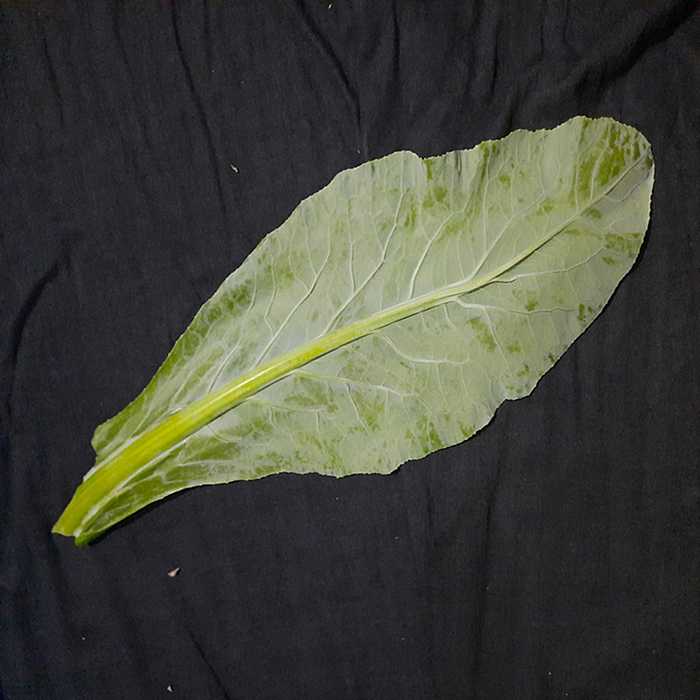
Plant: Cauliflower
Label: Fresh leaf